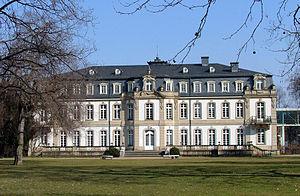
Le palais Busing est un manoir néo-baroque à Offenbach-sur-le-Main.
Offenbach-sur-le-Main est une ville allemande, située dans le Land de Hesse.